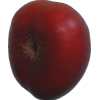
Label: nectarine_flat